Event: Nepal Earthquake
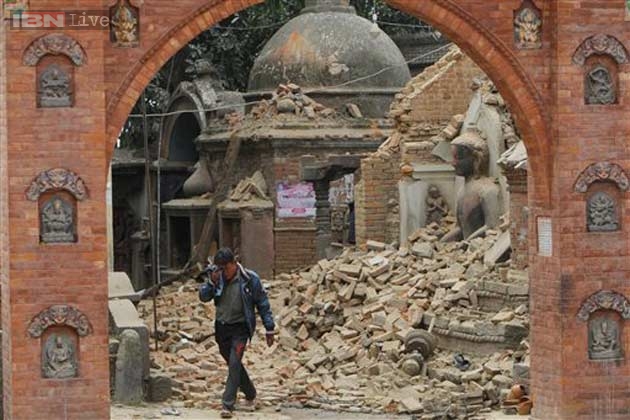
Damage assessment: damage